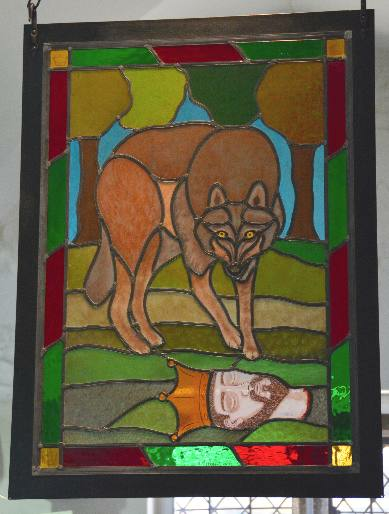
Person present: No